Musa (genus)

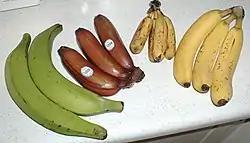
Left to right: plantains, red bananas, latundan, and Cavendish bananas

A number of distinct groups of plants bearing edible fruit have been developed from species of "Musa". In English, fruits which are sweet and used for dessert are usually called "bananas", whereas starchier varieties used for cooking are called "plantains", but these terms do not have any botanical significance. By far the largest and now the most widely distributed group of cultivated bananas is derived from section "Musa", particularly and , either alone or in various hybrid combinations. The next but much smaller group is derived from members of section "Callimusa" (previously classified as "Australimusa") and is restricted in importance to Polynesia. Of even more restricted importance are small groups of hybrids from Papua New Guinea; a group from section "Musa" to which "M. schizocarpa" has also contributed, and a group of hybrids between section "Musa" and section "Callimusa".